Wog

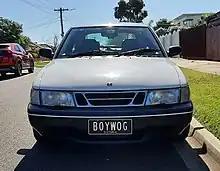
A personalised licence plate making light of the term, referencing the film "The Wog Boy"

More recently, Southern European-Australian performing artists have taken ownership of the term "wog", defusing its original pejorative nature. The popular 1980s stage show "Wogs Out of Work", created by Nick Giannopoulos and Simon Palomares, and its sequel "Who Let the Wogs Out?" are early examples. The original production was followed on television with "Acropolis Now", starring Giannopoulos, Palomares, George Kapiniaris and Mary Coustas, and films such as "The Wog Boy" and "", and parodies such as those of Santo Cilauro (Italian), Eric Bana (Croatian-German), Vince Colosimo (Italian), Nick Giannopoulos (Greek), Frank Lotito (Italian), Mary Coustas (Greek), comedy duo "Superwog" (Egyptian and Greek), comedy troupe Sooshi Mango (Italian) and SBS Television's offbeat "Pizza" by Paul Fenech (Maltese) and later "Here Come the Habibs". TV series have continued this change in Australian cultural history—with some even classifying a genre of "wogsploitation" of pop culture products being created by and for a proudly "wog" market. More recently, a popular production, 'Superwog' - created by Theodore and Nathan Saidden - has begun streaming on the Australian Broadcasting Corporation. The series began as a YouTube sketch series and has since become very popular among Australian teens. Recent works of the genre have been used by Australians of non-English speaking backgrounds to assert ethnic identity rather than succumb to ethnic stereotypes. Upon the release of "Wog Boy 2", Giannopoulos discussed the contemporary use of the term "wog" in the Australian context: